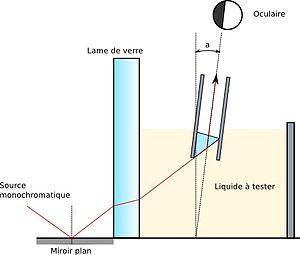
Schéma d'un réfractomètre à immersion
La réfractométrie est une technique qui vise à déterminer la partie réelle de l'indice de réfraction d'un matériau.